Thomas Coldham Williams

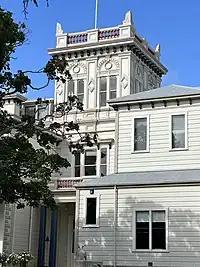
Williams' Hobson street residence

Williams marriage to Anne Beetham, daughter of William Beetham, put Williams in charge of Brancepeth, a station in Wainuioru. Williams used his capital to double the size by purchasing land from local Mãori. The Brancepeth Station eventually grew to .